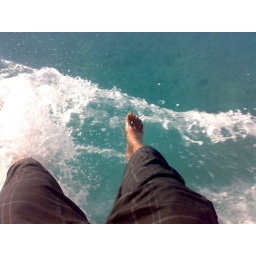
Feet in water on moving boat